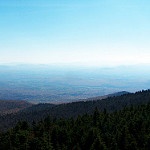
Scene: Outdoor